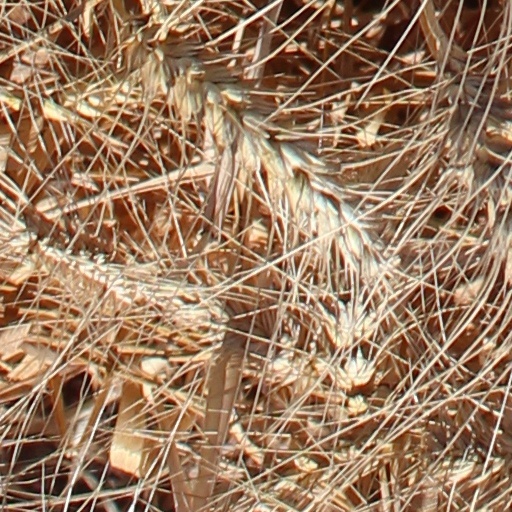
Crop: wheat